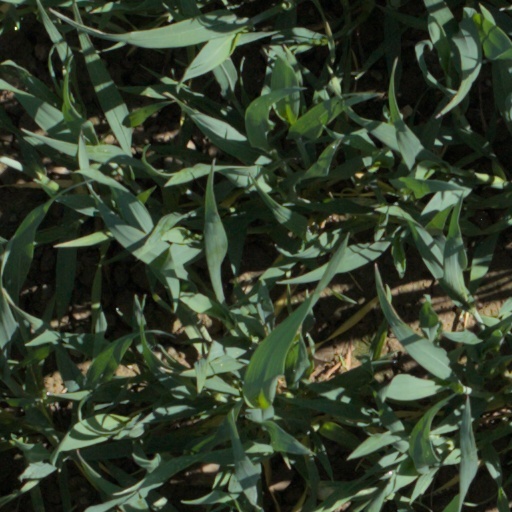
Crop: wheat